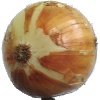
Label: Onion White 1